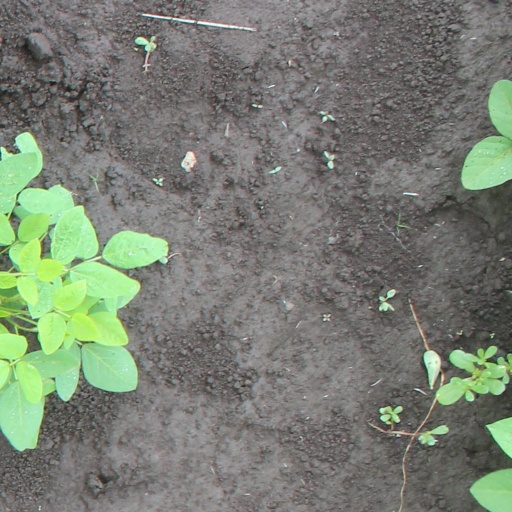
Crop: soybean